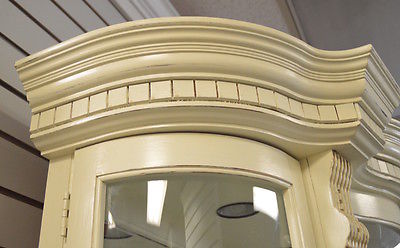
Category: cabinet